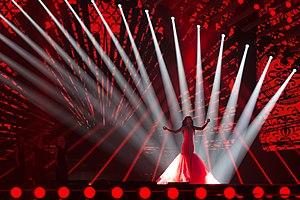
La Lettonie a annoncé en 2014 sa participation au Concours Eurovision de la chanson 2015 à Vienne, en Autriche.
Aminata Savadogo, ou simplement Aminata, née le 9 janvier 1993 à Riga en Lettonie, est une chanteuse lettone, d'origine burkinabé et russe.